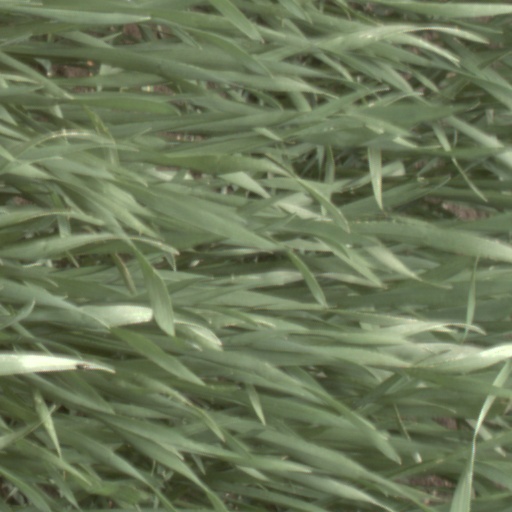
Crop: wheat